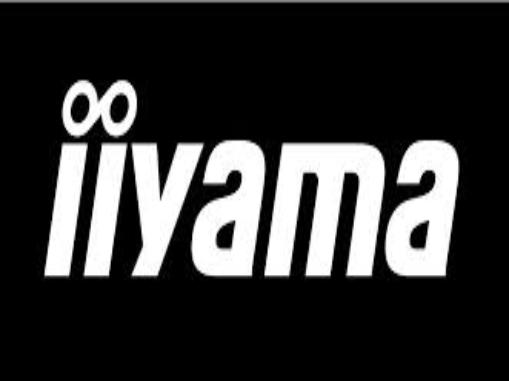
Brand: Iiyama
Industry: Electronic